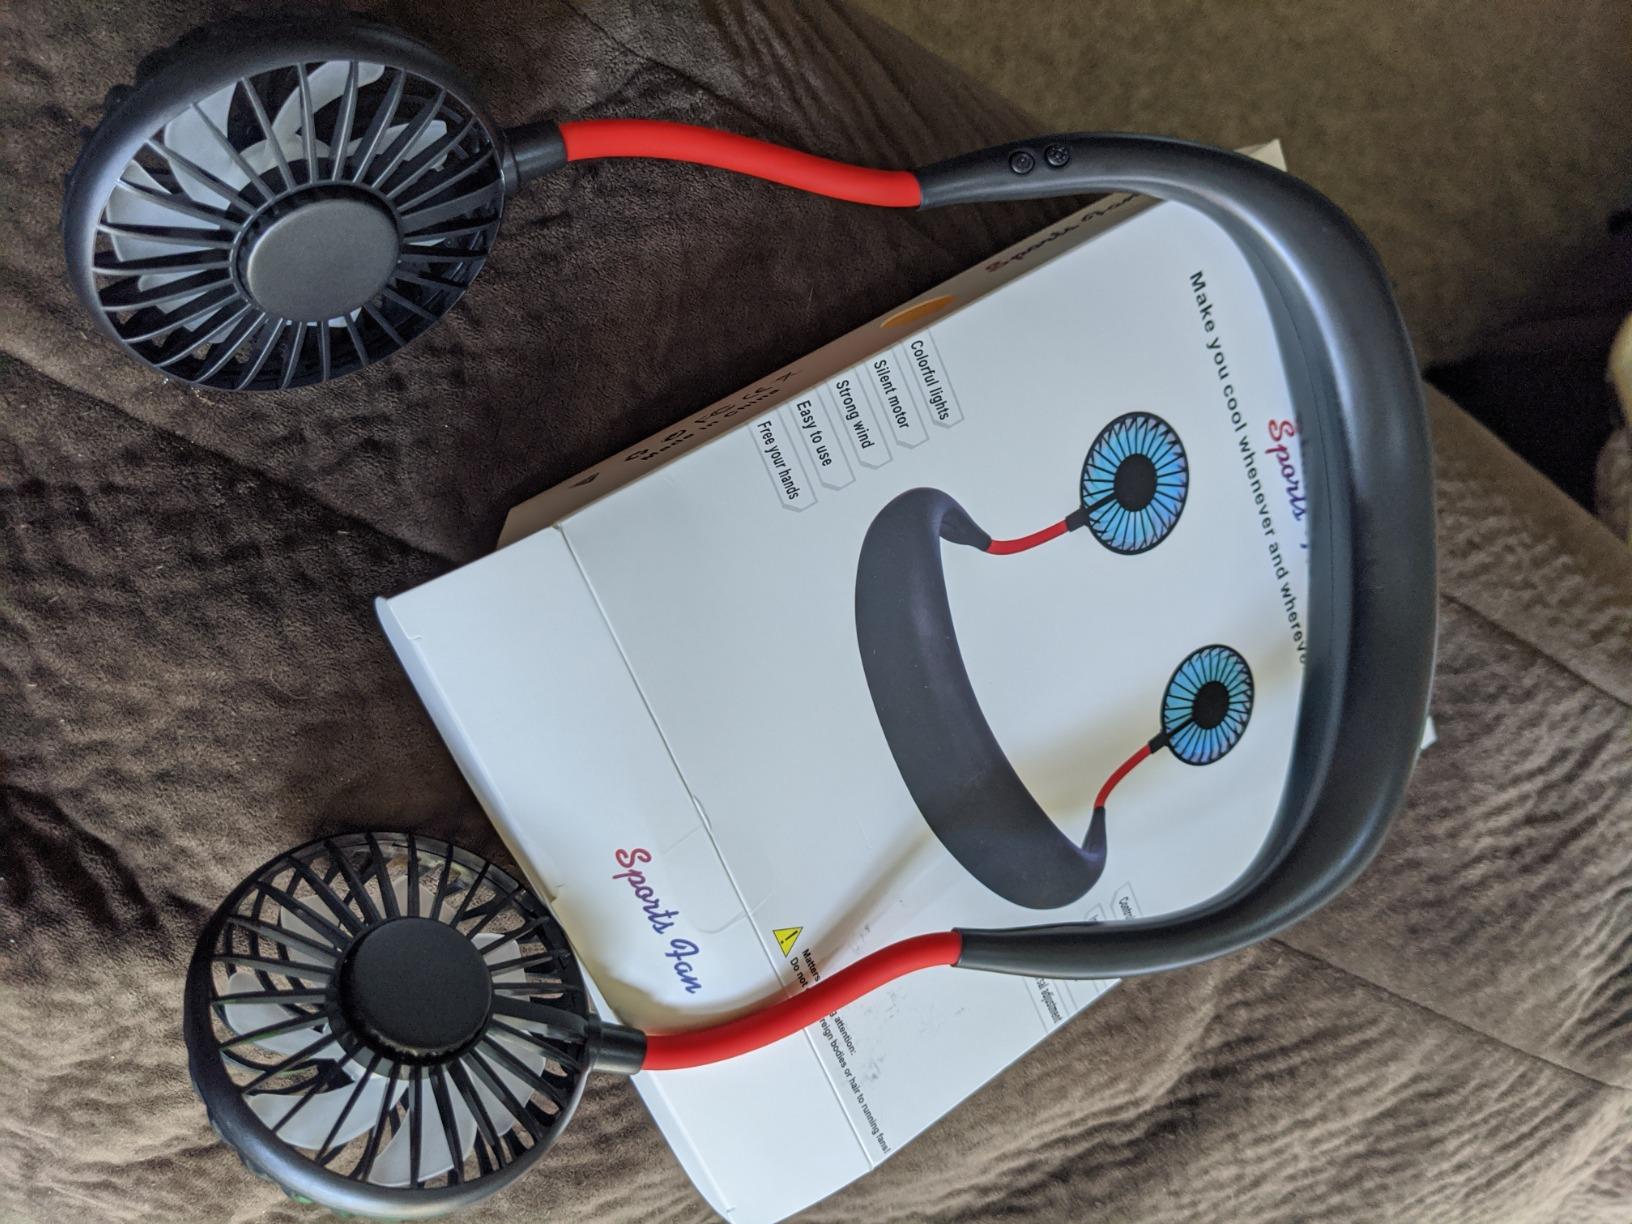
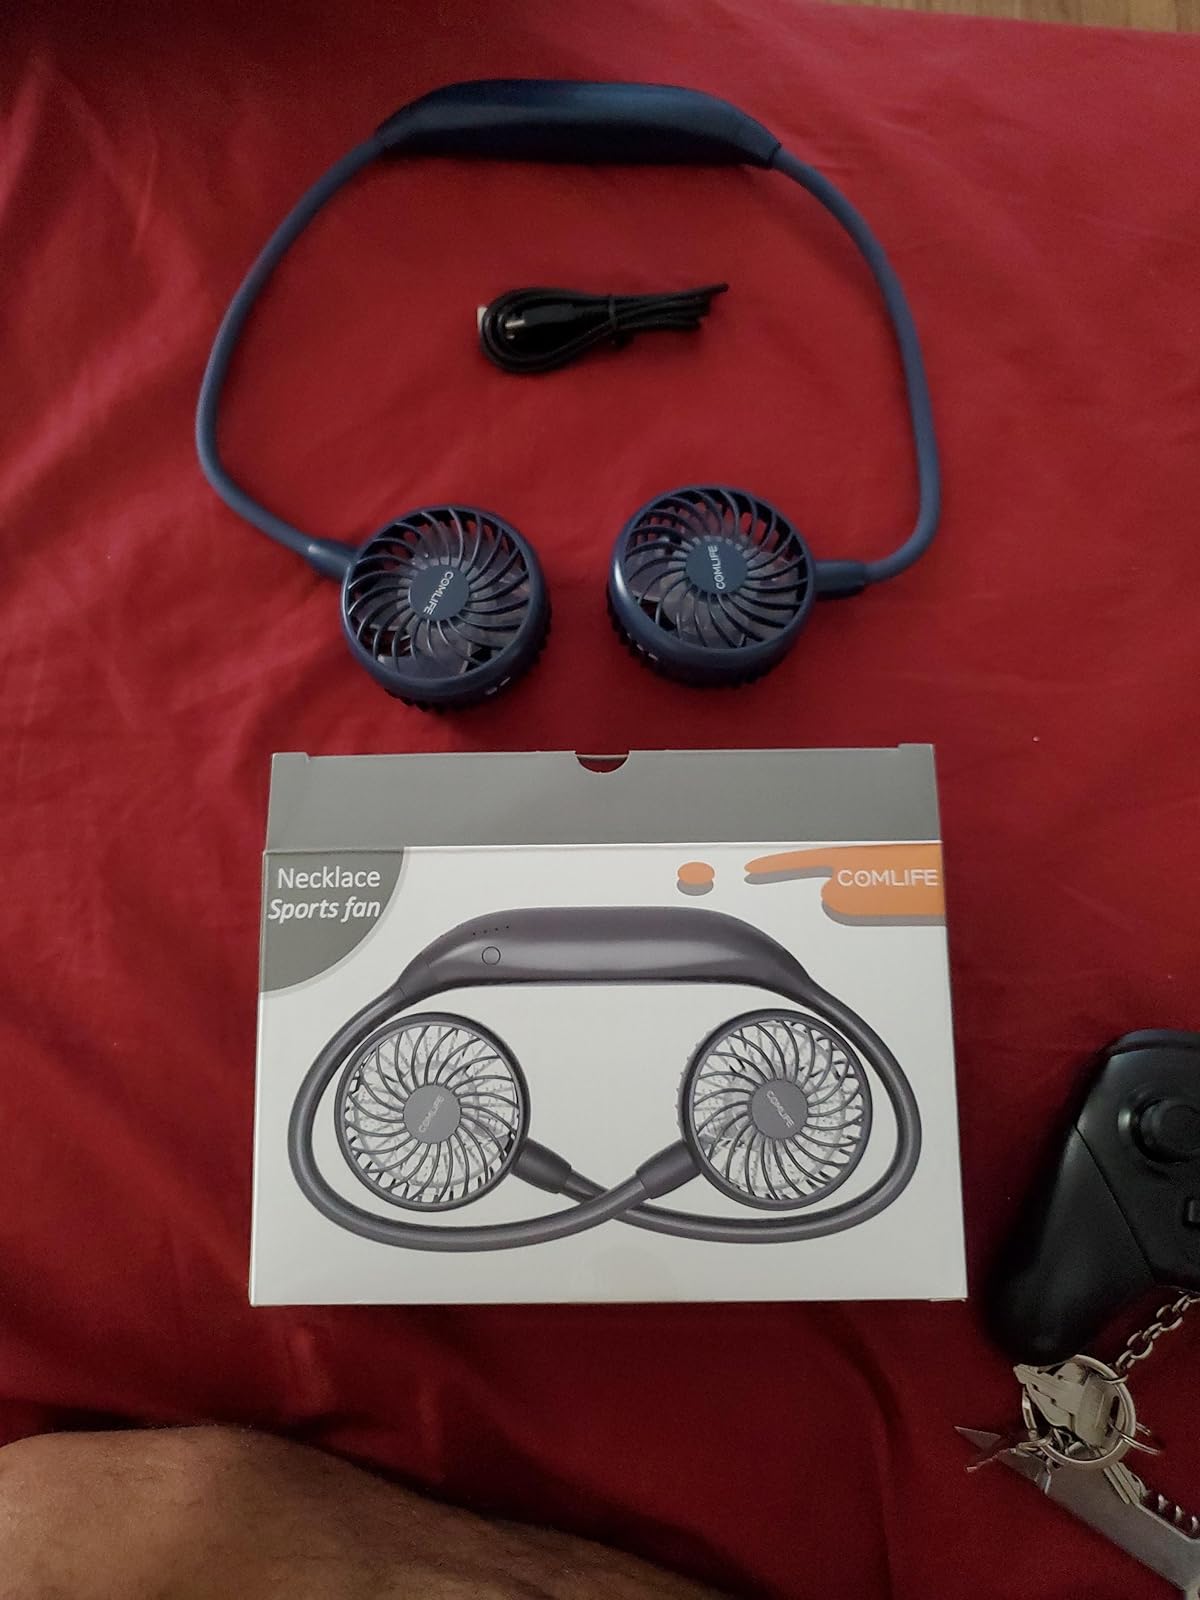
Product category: fan
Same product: no